Sheila Chandra

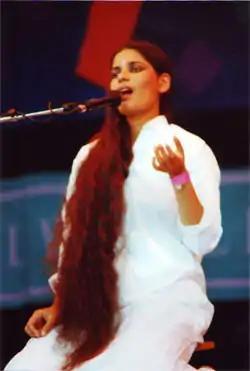
Sheila Chandra singing at WOMAD festival in 1992

In 1990, Chandra interrupted her sabbatical to record a single, "Raining", with the folk-synth band Ancient Beatbox, which also appeared on its self-titled album.